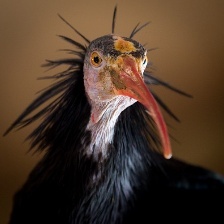
Species: BALD IBIS
Scientific name: GERONTICUS EREMITA